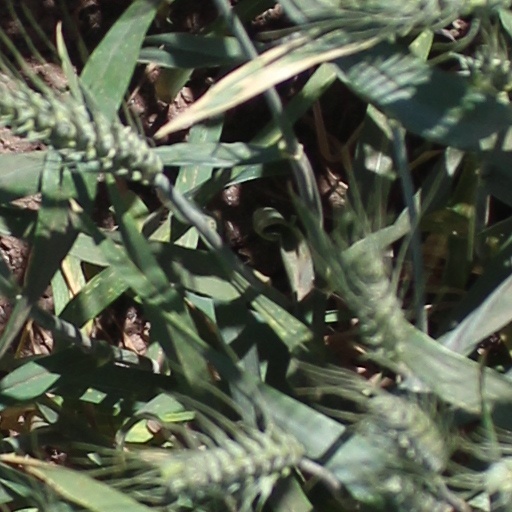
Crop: wheat